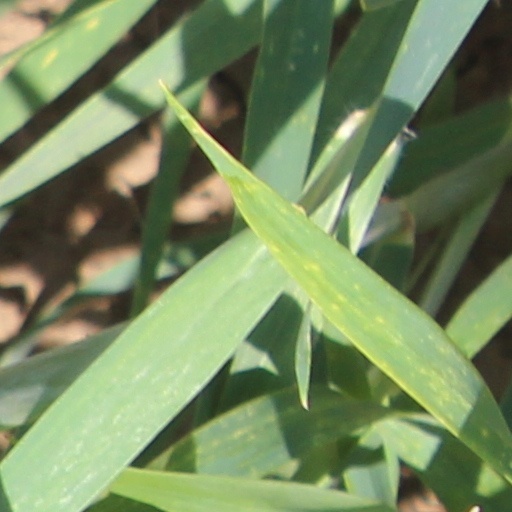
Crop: wheat